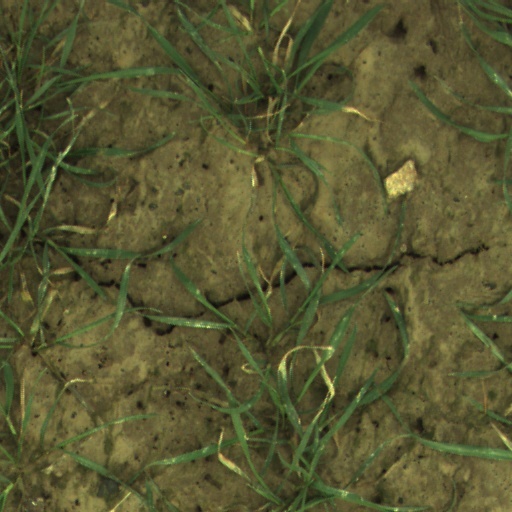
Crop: wheat